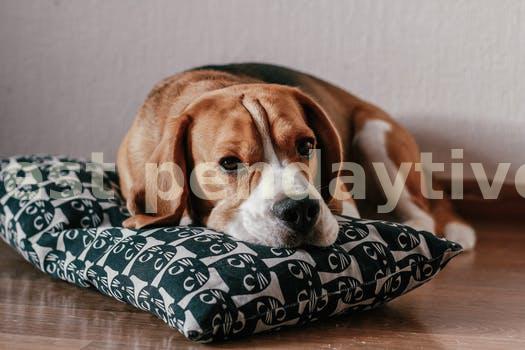
Label: Watermark